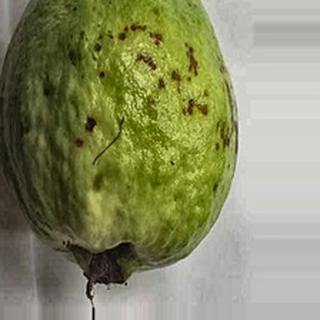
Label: guava_anthracnose